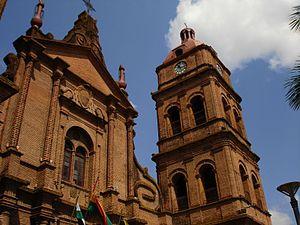
Santa Cruz.
La Plaza 24 de septiembre est la place d'armes de la ville de Santa Cruz de la Sierra, en Bolivie.
Cet article est partiellement ou en totalité issu de l’article de Wikipédia en allemand intitulé « Liste der Städte in Bolivien ».